Tla-o-qui-aht First Nations

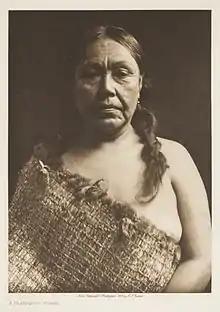
A Clayoquat woman, 1915 by Edward Sheriff Curtis

Tla-o-qui-aht, whose ancestral border is determined by the height of land, the direction of the rivers flow and as far as the eye can see on the ocean, is a confederacy of aboriginal groups who historically were independent from one another. Tla-o-qui-aht First Nations is the Indian band mandated under the federal "Indian Act" to deliver civil and human services to Tla-o-qui-aht. The hereditary governance systems and structures of Tla-o-qui-aht that exist today, and that have existed since time immemorial have a dynamic relationship with the Indian band administration and with the general population of Tla-o-qui-aht.